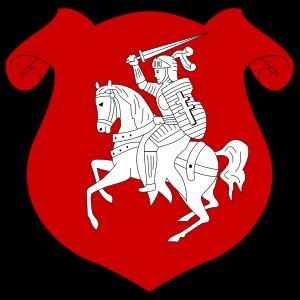
La collaboration biélorusse pendant la Seconde Guerre mondiale — dans son acception historiographique soviétique et russe, signifie la collaboration politique, économique et militaire avec les forces d'occupation allemandes pendant la Seconde Guerre mondiale sur le territoire de la Biélorussie.